Soko J-22 Orao

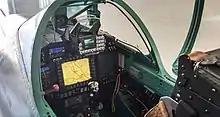
Modernised cockpit of J-22

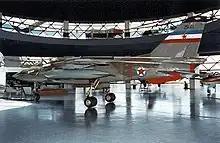
J-22 Orao single-seat prototype on display in the Museum of Aviation in Belgrade. Pre-production two-seat aircraft served as the prototype of that version.

The J-22 Orao is a twin-engined combat jet aircraft designed for performing close air support (CAS), ground-attack and tactical reconnaissance missions, it also features a limited air-defense capability. Twin-seat aircraft, designated "NJ-22", were primarily intended for performing tactical reconnaissance; they were also used to train air crew, being suitable for both the advanced flight and weapons training syllabuses. In terms of its configuration, it featured a shoulder-mounted wing and a pair of 23 mm twin-barrel cannon within the lower forward fuselage. It could be outfitted with a range of armaments, including bombs, rockets, and air-to-surface missiles. The cockpit was furnished with Martin-Baker-built zero/zero ejection seats. The engine-driven starter and generators were supplied by Lucas Industries. Access to the engine for servicing and inspection was eased by the design of the rear fuselage, which was detachable.